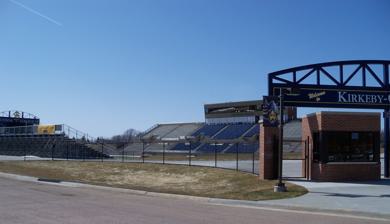
Building: Kirkeby–Over Stadium
Country: United States of America
Year built: 2009
Kirkeby-Over Stadium Kirkeby–Over Stadium is the football stadium of the Augustana University Vikings in Sioux Falls, South Dakota . It is located on the Augustana campus. The stadium opened in 2009 and replaced Howard Wood Field as the home field for the football team. The stadium seats approximately 6,500, including 2,200 chairback seats, and has a FieldTurf surface in a bowl venue. Luxury suites, a spacious press box and private media booths are featured on the west side of the stadium. The facility also boasts high definition television monitors in each suite and plenty of connection options for use by media. Fans are also able to watch the action from grass berms in the end zones. In 2021, the original FieldTurf was torn out and replaced with brand new turf. Construction of Kirkeby–Over Stadium began in October 2007 on the site of the Vikings’ practice field at 37th Street and Lake Avenue on campus. The completion gave the Vikings an on-campus facility for the first time in half a century. Kari and Bob Hall, who both attended Augustana, donated $6.1 million towards the construction of the stadium. Bob Hall became the equipment manager for the football program. The name honors the memory of Kari Hall’s father and mother, Percy Kirkeby and Elizabeth Markley Kirkeby-Over. Percy Kirkeby graduated from Augustana in 1947 and was a veteran of World War II, serving with the Army Air Corps in Italy. He was killed in a plane crash in 1951. Elizabeth Markley Kirkeby-Over graduated from Augustana in 1944, and died in 1994. References